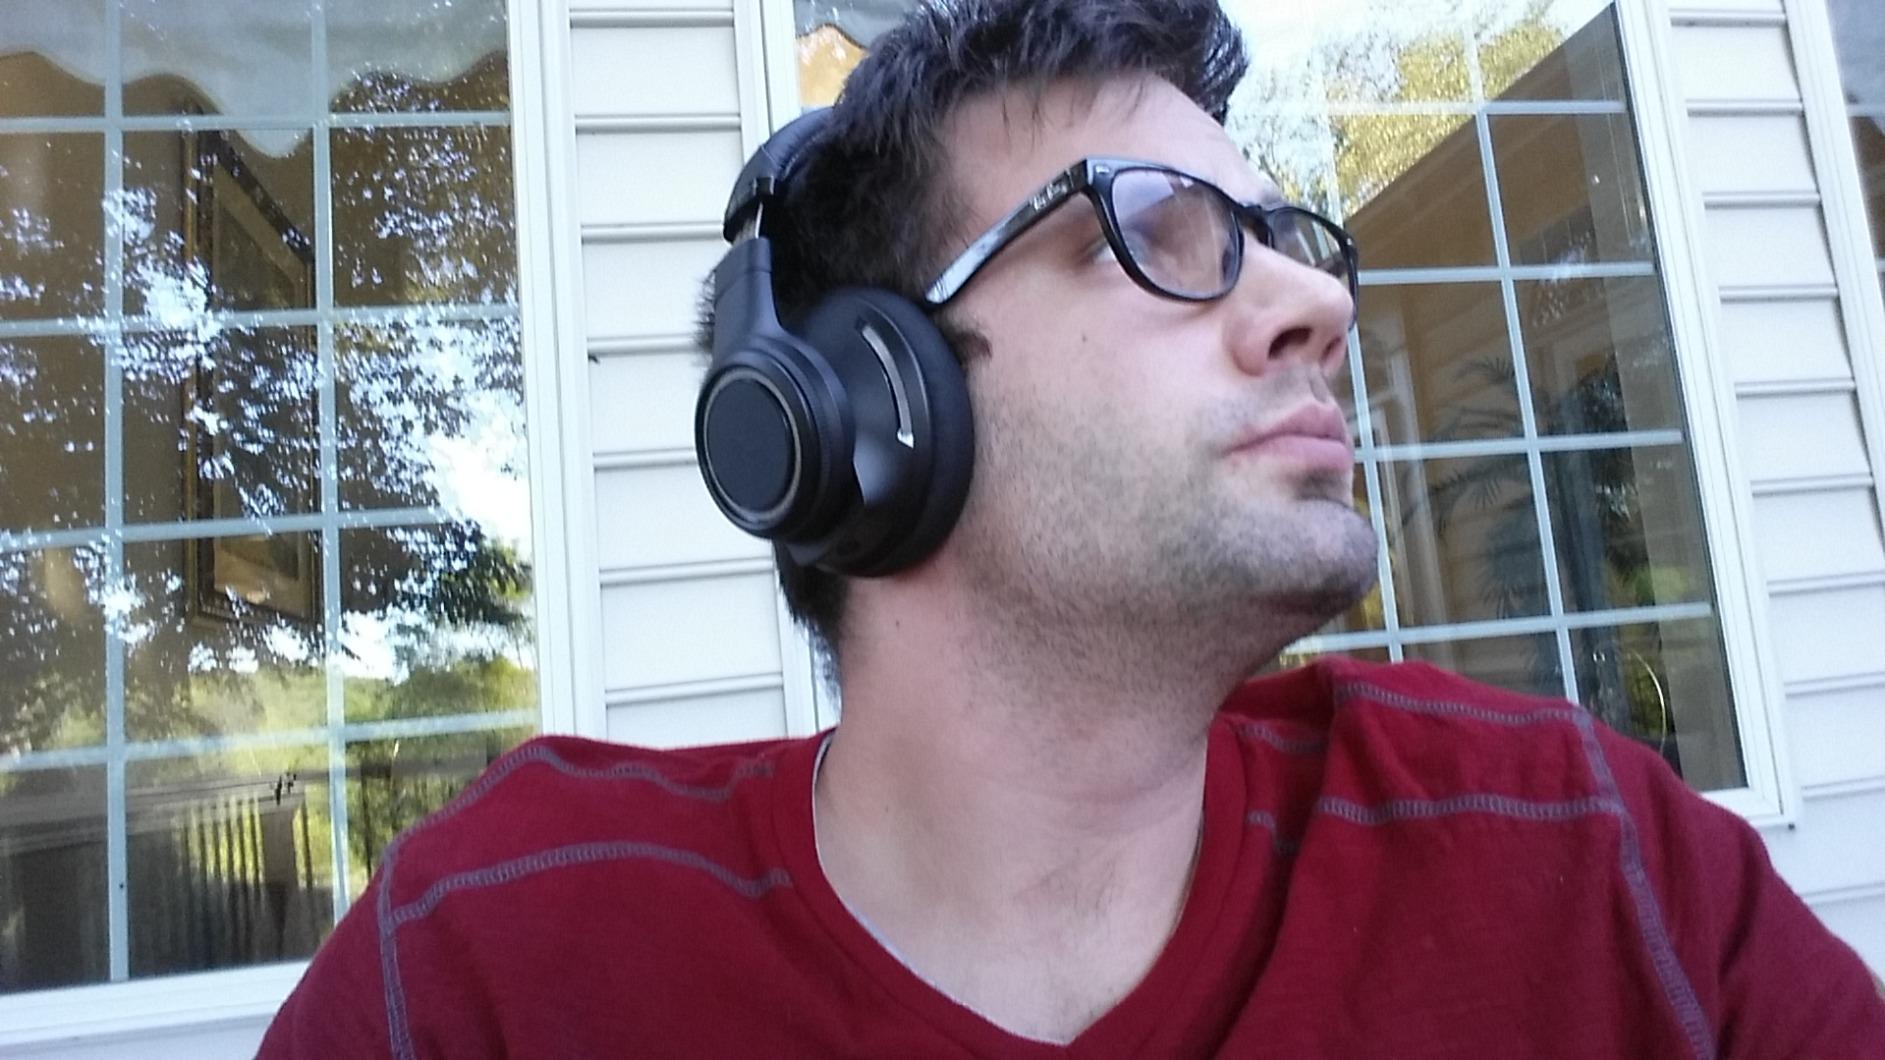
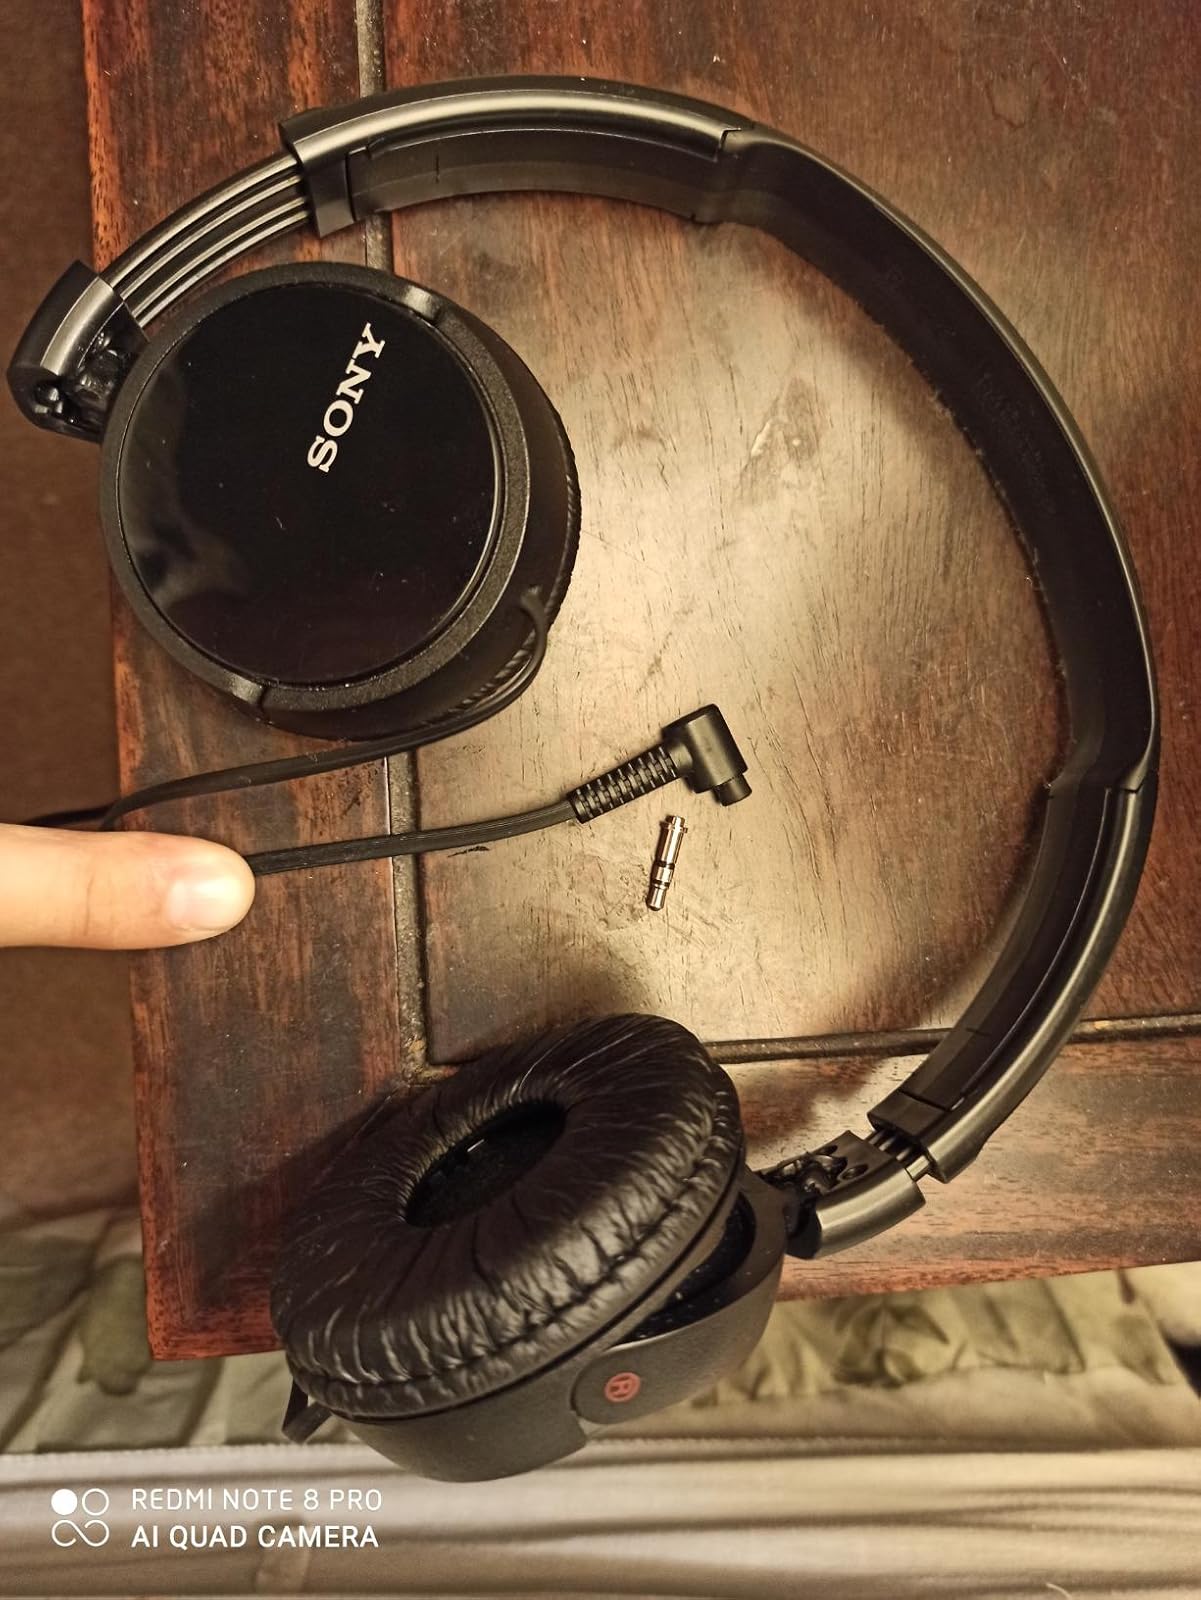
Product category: headphones
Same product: no